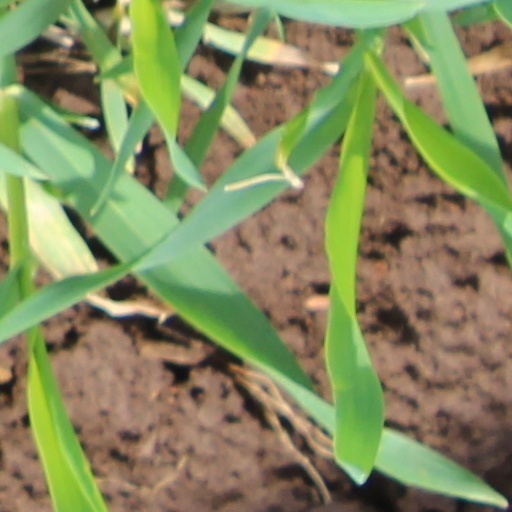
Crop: wheat